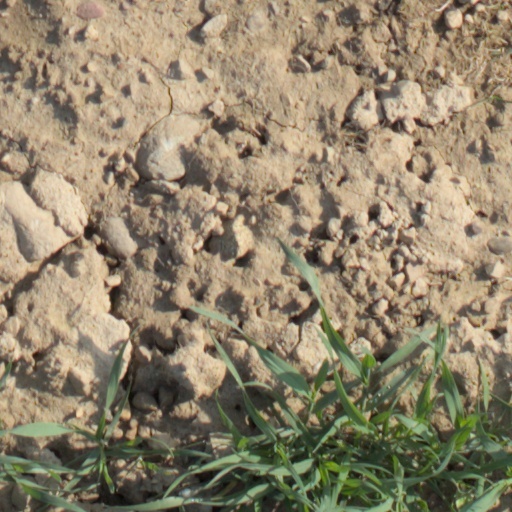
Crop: wheat